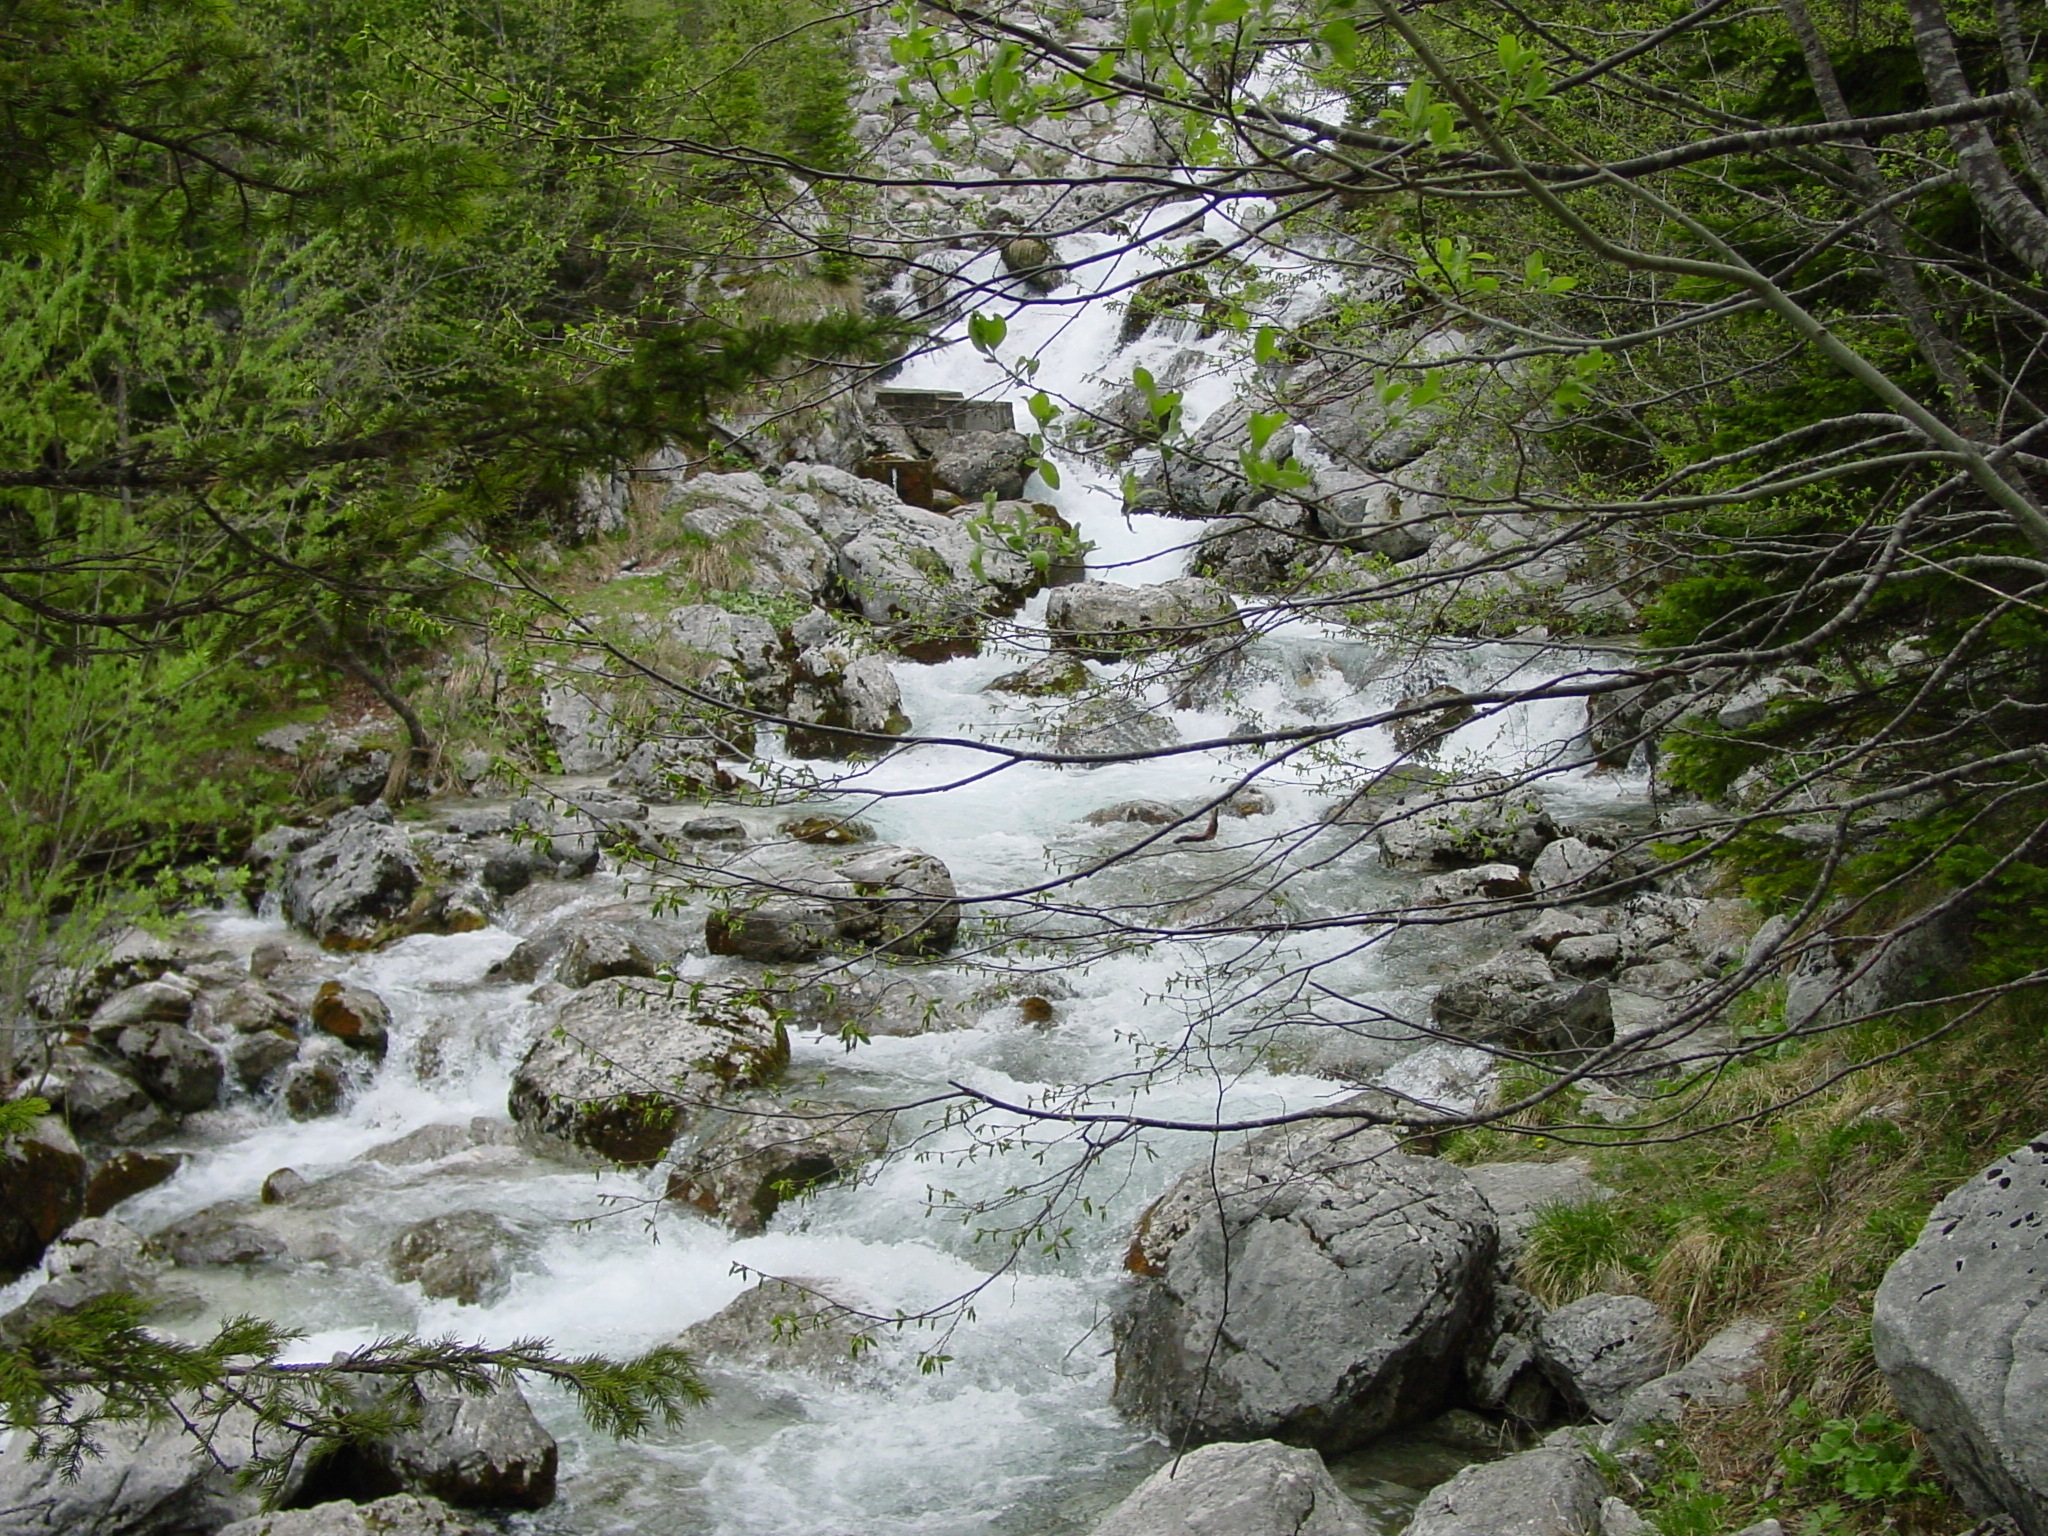
tree, water, nature, forest, rock, creek, wilderness, walking, mountain, trail, flower, adventure, river, valley, stream, rapid, alpine, body of water, rocks, ravine, woodland, water feature, slovenia, watercourse, landform, mountain stream, geographical feature